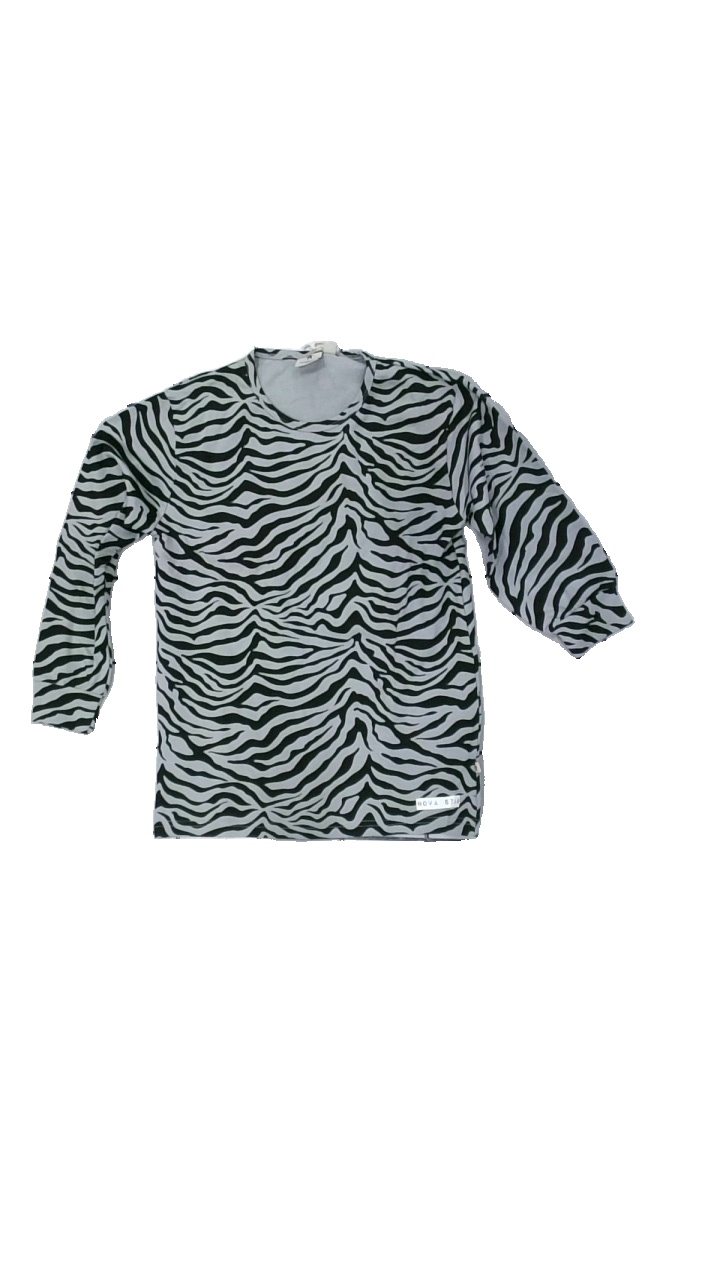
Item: Top (Children)
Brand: Nova Star
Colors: Grey, Black
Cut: Regular
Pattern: Animal print
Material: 100% cotton
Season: All
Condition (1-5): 5
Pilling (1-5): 5
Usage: Reuse
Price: <50